Staphylococcal infection

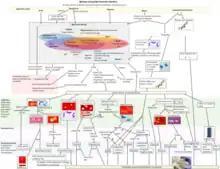
Example of a workup algorithm of possible bacterial infection in cases with no specifically requested targets (non-bacteria, mycobacteria etc.), with most common situations and agents seen in a New England setting. "Staphylococcus" and its main sub-groups is shown near bottom-center.

In the microbiology lab, "Staphylococcus" is mainly suspected when seeing Gram-positive cocci in clusters.